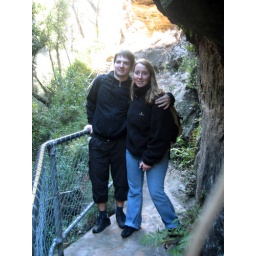
wir in den blue mountains